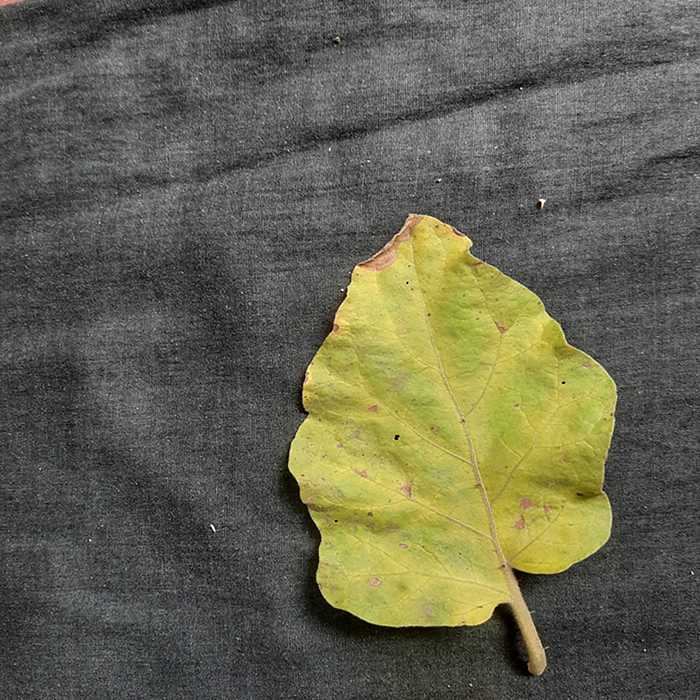
Plant: Eggplant
Label: Eggplant verticillium wilt